1 yen note

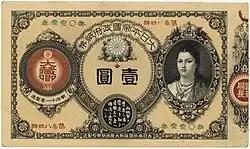
One yen "Jingū" note

Previous Meiji Tsūhō one yen notes were printed using western technology which had its disadvantages in terms of quality. Over time these fragile notes became discolored easily due to the climate of Japan. Counterfeiting was another issue as these thieves eventually found a way around the elaborate Meiji Tsūhō design. The Japanese government took action by releasing a new series referred to as . Notes for this particular denomination measure 77mm x 131mm in size, and are commonly referred to as because of their design. These notes feature an artist's representation of Empress Jingū that was commissioned by Italian engraver Edoardo Chiossone. This design is notable for being the first portrait on a Japanese banknote, and the only female depicted in the history of Japanese paper currency. Also present on the obverse are counterfeit penalties which were later expanded in the Meiji era. The reverse side meanwhile features inscriptions from the Ministry of Finance, and displays the Treasurer's seal. One yen modified banknotes were released in February 1881 (year 14 of Meiji), and were intended to be exchanged for old Meiji Tsuho notes. During this time inflation hit an all time high due to the amount of non convertible paper currency in circulation (see section above). Measures were put into place which included the establishment of a centralized bank known as the Bank of Japan in 1882. All of the paper money in circulation was to be retired in favor of either silver coinage or newly printed Bank of Japan notes. One yen modified banknotes notes were redeemed for silver starting in January 1886 as production decreased for the series. The Japanese government adopted the gold standard on March 26, 1897 which switched over the redemption of government banknotes from silver to gold. This was followed by a deadline set in June 1898 to prohibit circulation of government notes by the end of the century. Modified one yen "Jingū" banknotes were abolished by the set deadline on December 31, 1899.